Wytheville Cardinals

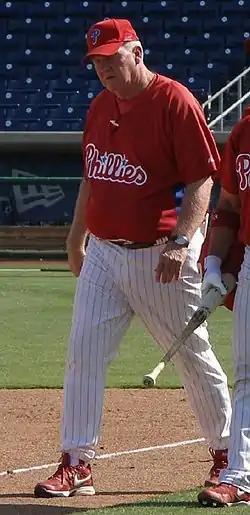
(2008) Charlie Manuel. Manuel played for Wytheville in 1963 in his first professional season. He managed the 2008 World Series Champion Philadelphia Phillies team,

At age 19, Charlie Manuel was a teammate of Smith on the 1963 Wytheville Twins. In the aftermath of his father's suicide in 1963, Manuel turned down college scholarship offers to support his family, signing with the Minnesota Twins and receiving a signing bonus of $20,000. After beginning play with Wytheville, Manuel would send money home to his family during his first professional season. Playing for Wytheville in 1963, Manuel hit .358 with 7 home runs in 58 games. After his playing career ended, Manuel became a minor league manager and then managed both the Cleveland Indians (2000-2002) and Philadelphia Phillies (2005-2015). His 2008 Phillies team won the 2008 World Series and the 2009 Phillies won the National League pennant.